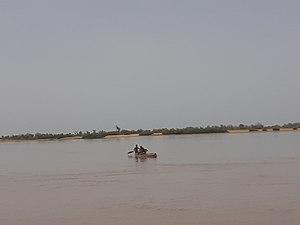
Pirogue en déplacement pour la rive opposée à Zébé Marao Cameroun
Le Logone est une rivière d'Afrique centrale drainant une partie du grand bassin endoréique du lac Tchad. Avec le Bahr Sara, le Logone est le principal affluent du fleuve le Chari.
Zébé Marao est une localité du Cameroun située dans la commune de Yagoua, le département du Mayo-Danay et la Région de l'Extrême-Nord, à la frontière avec le Tchad.